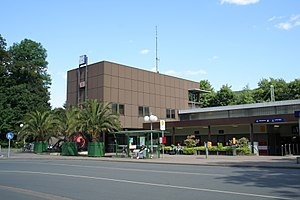
Bad Pyrmont
Stationen i Bad Pyrmont
Bad Pyrmont er en kurby og kommune i det centrale Tyskland, beliggende under Landkreis Hameln-Pyrmont i delstaten Niedersachsen. Byen ligger i Weserbergland mellem Hameln og Paderborn. Den følger den tysk-hollandske ferierute Oranienruten. Floden Emmer, der er en biflod til Weser, løber gennem byen. Bad Pyrmont har 20.861 indbyggere.